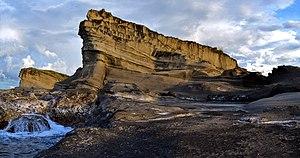
Biri est une localité de la province de Samar du Nord, aux Philippines. En 2015, elle compte 11 767 habitants.